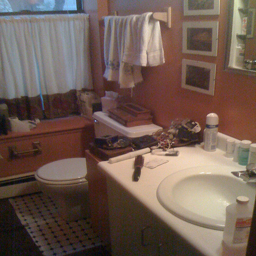
This is someones bathroom inside of their home.
a small bathroom is cluttered and out of toilet paper
some pictures on the wall of a small bathroom
A small powder room with toilet, sink, and a lot of clutter.
a white sink sitting next to a toilet.